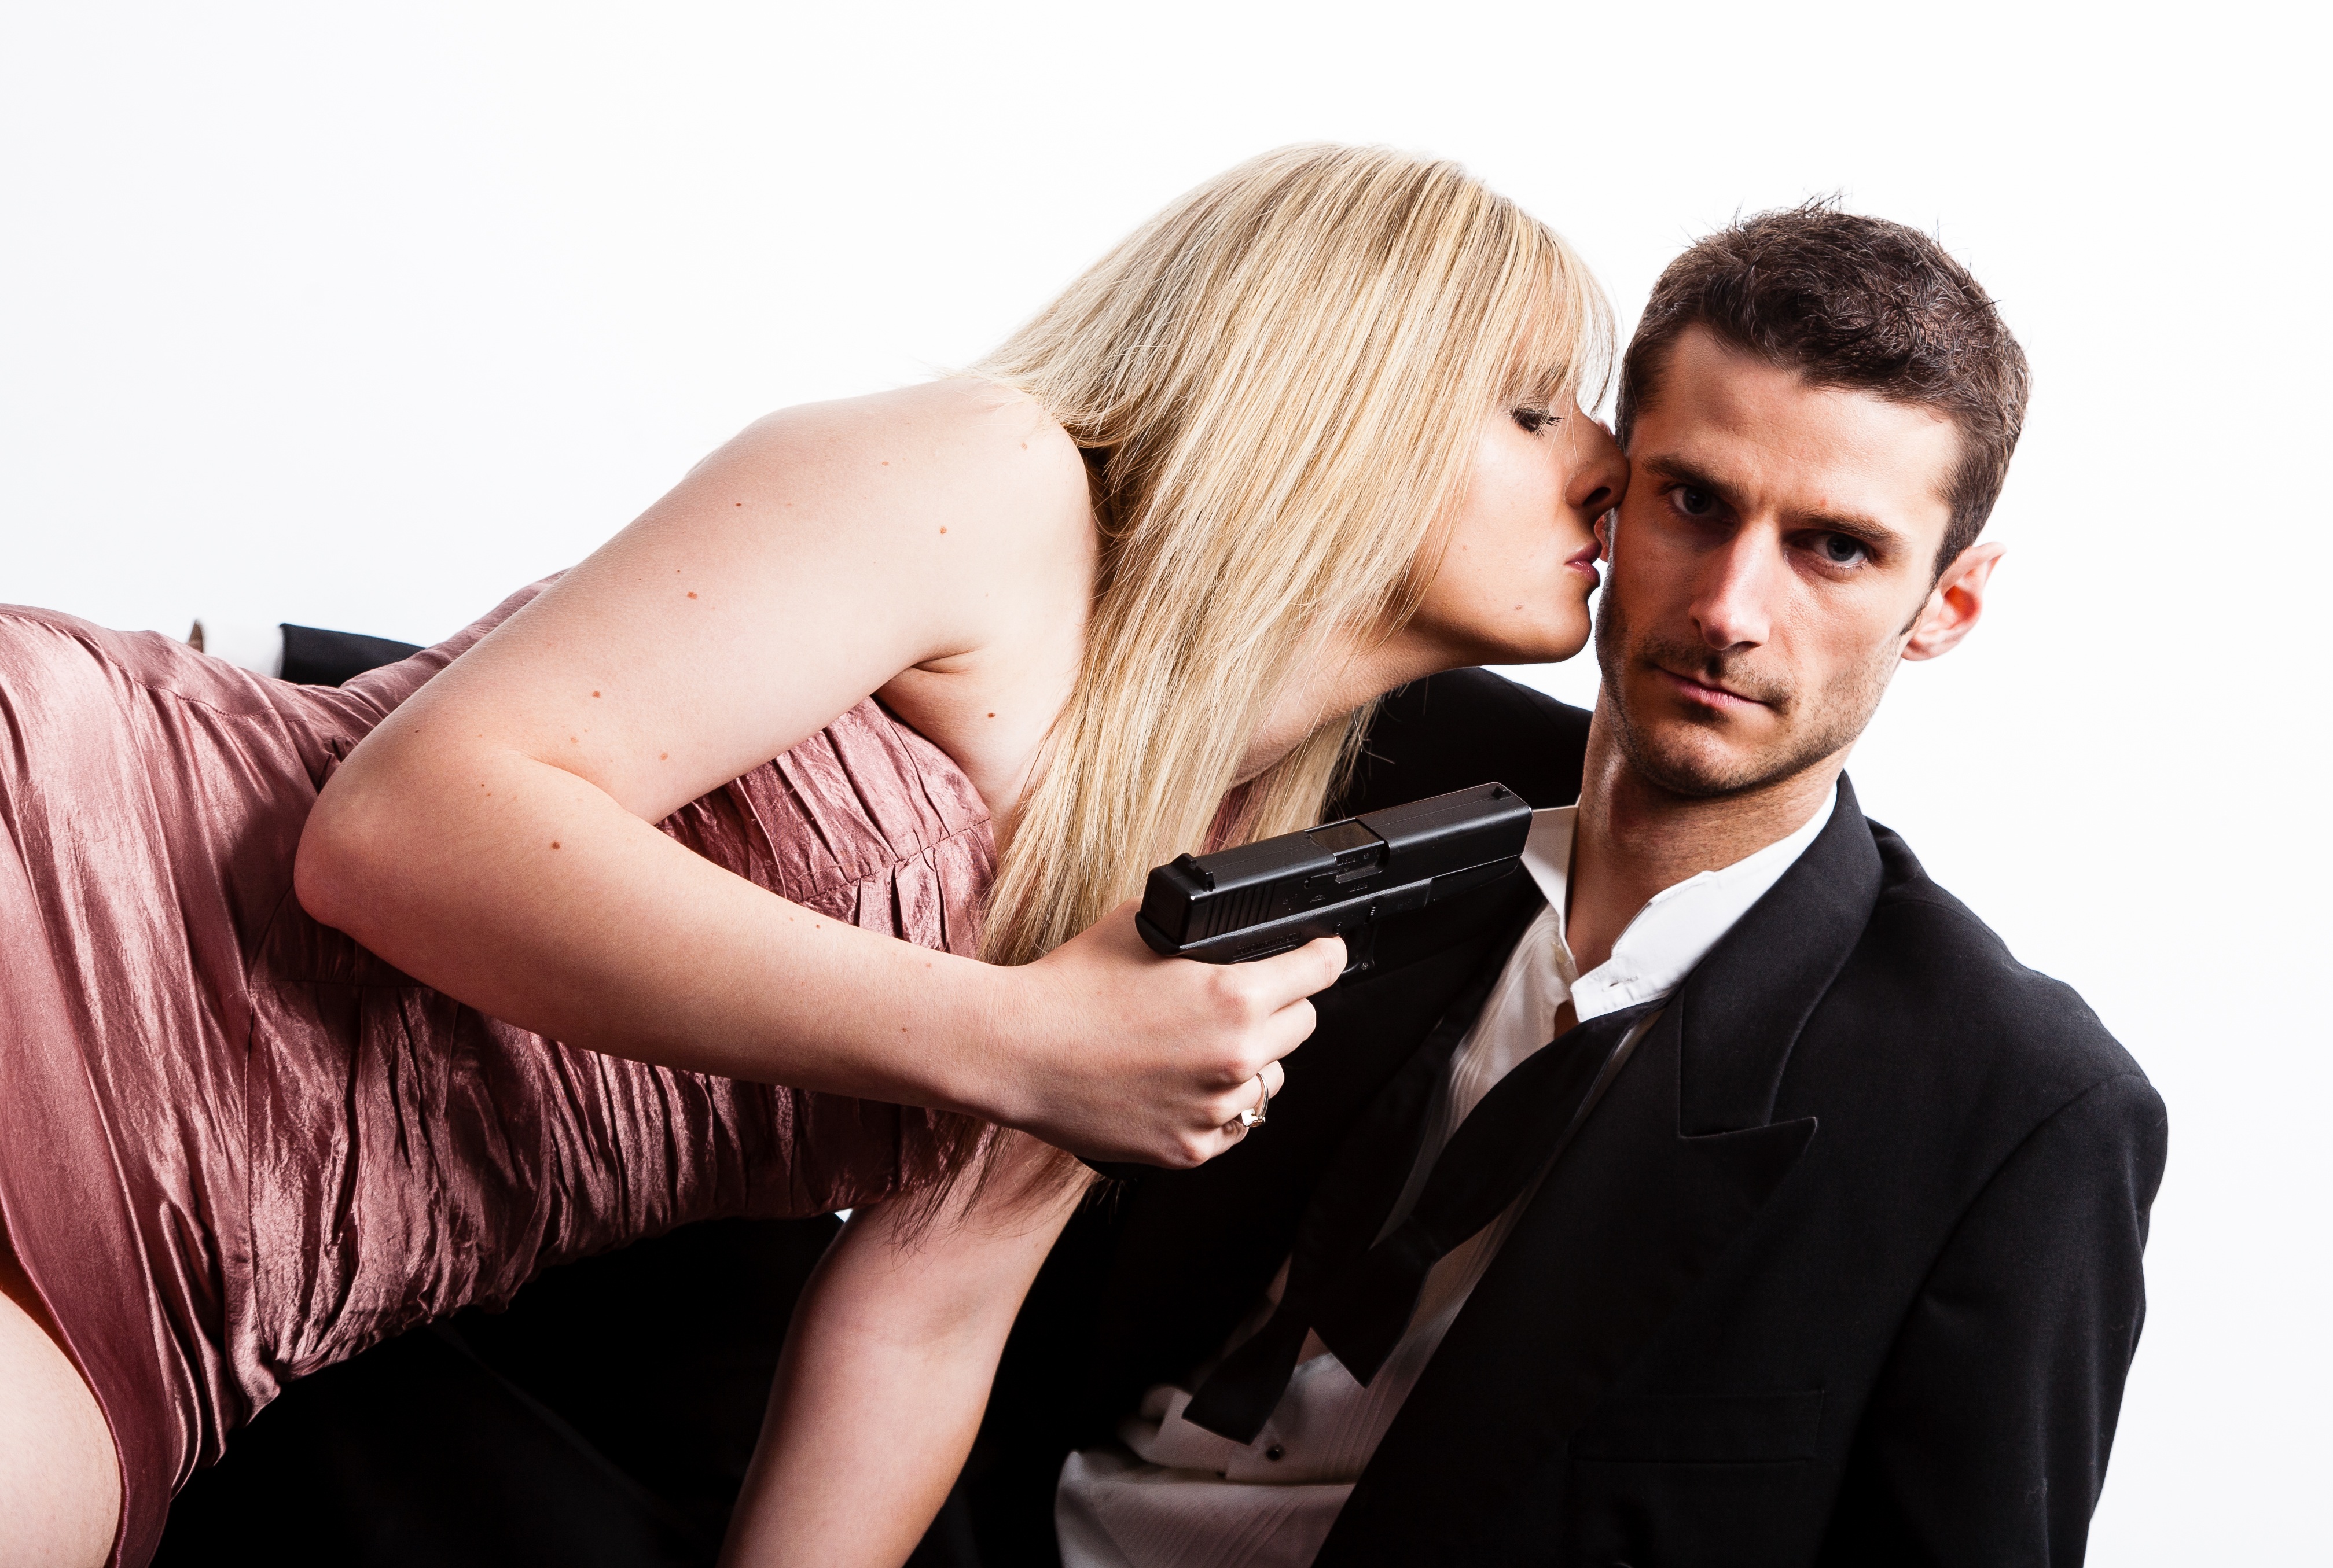
man, person, people, woman, photography, male, couple, romance, romantic, two, together, smiling, smile, kissing, long hair, formal, caucasian, fun, happy, gun, relaxed, interaction, photo shoot, smiling couple, human action, black tie